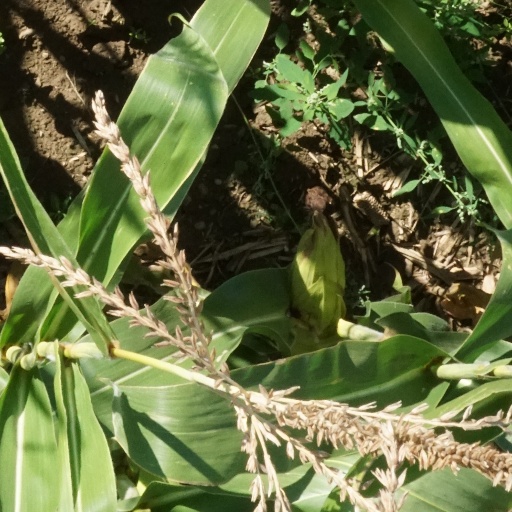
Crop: maize; corn